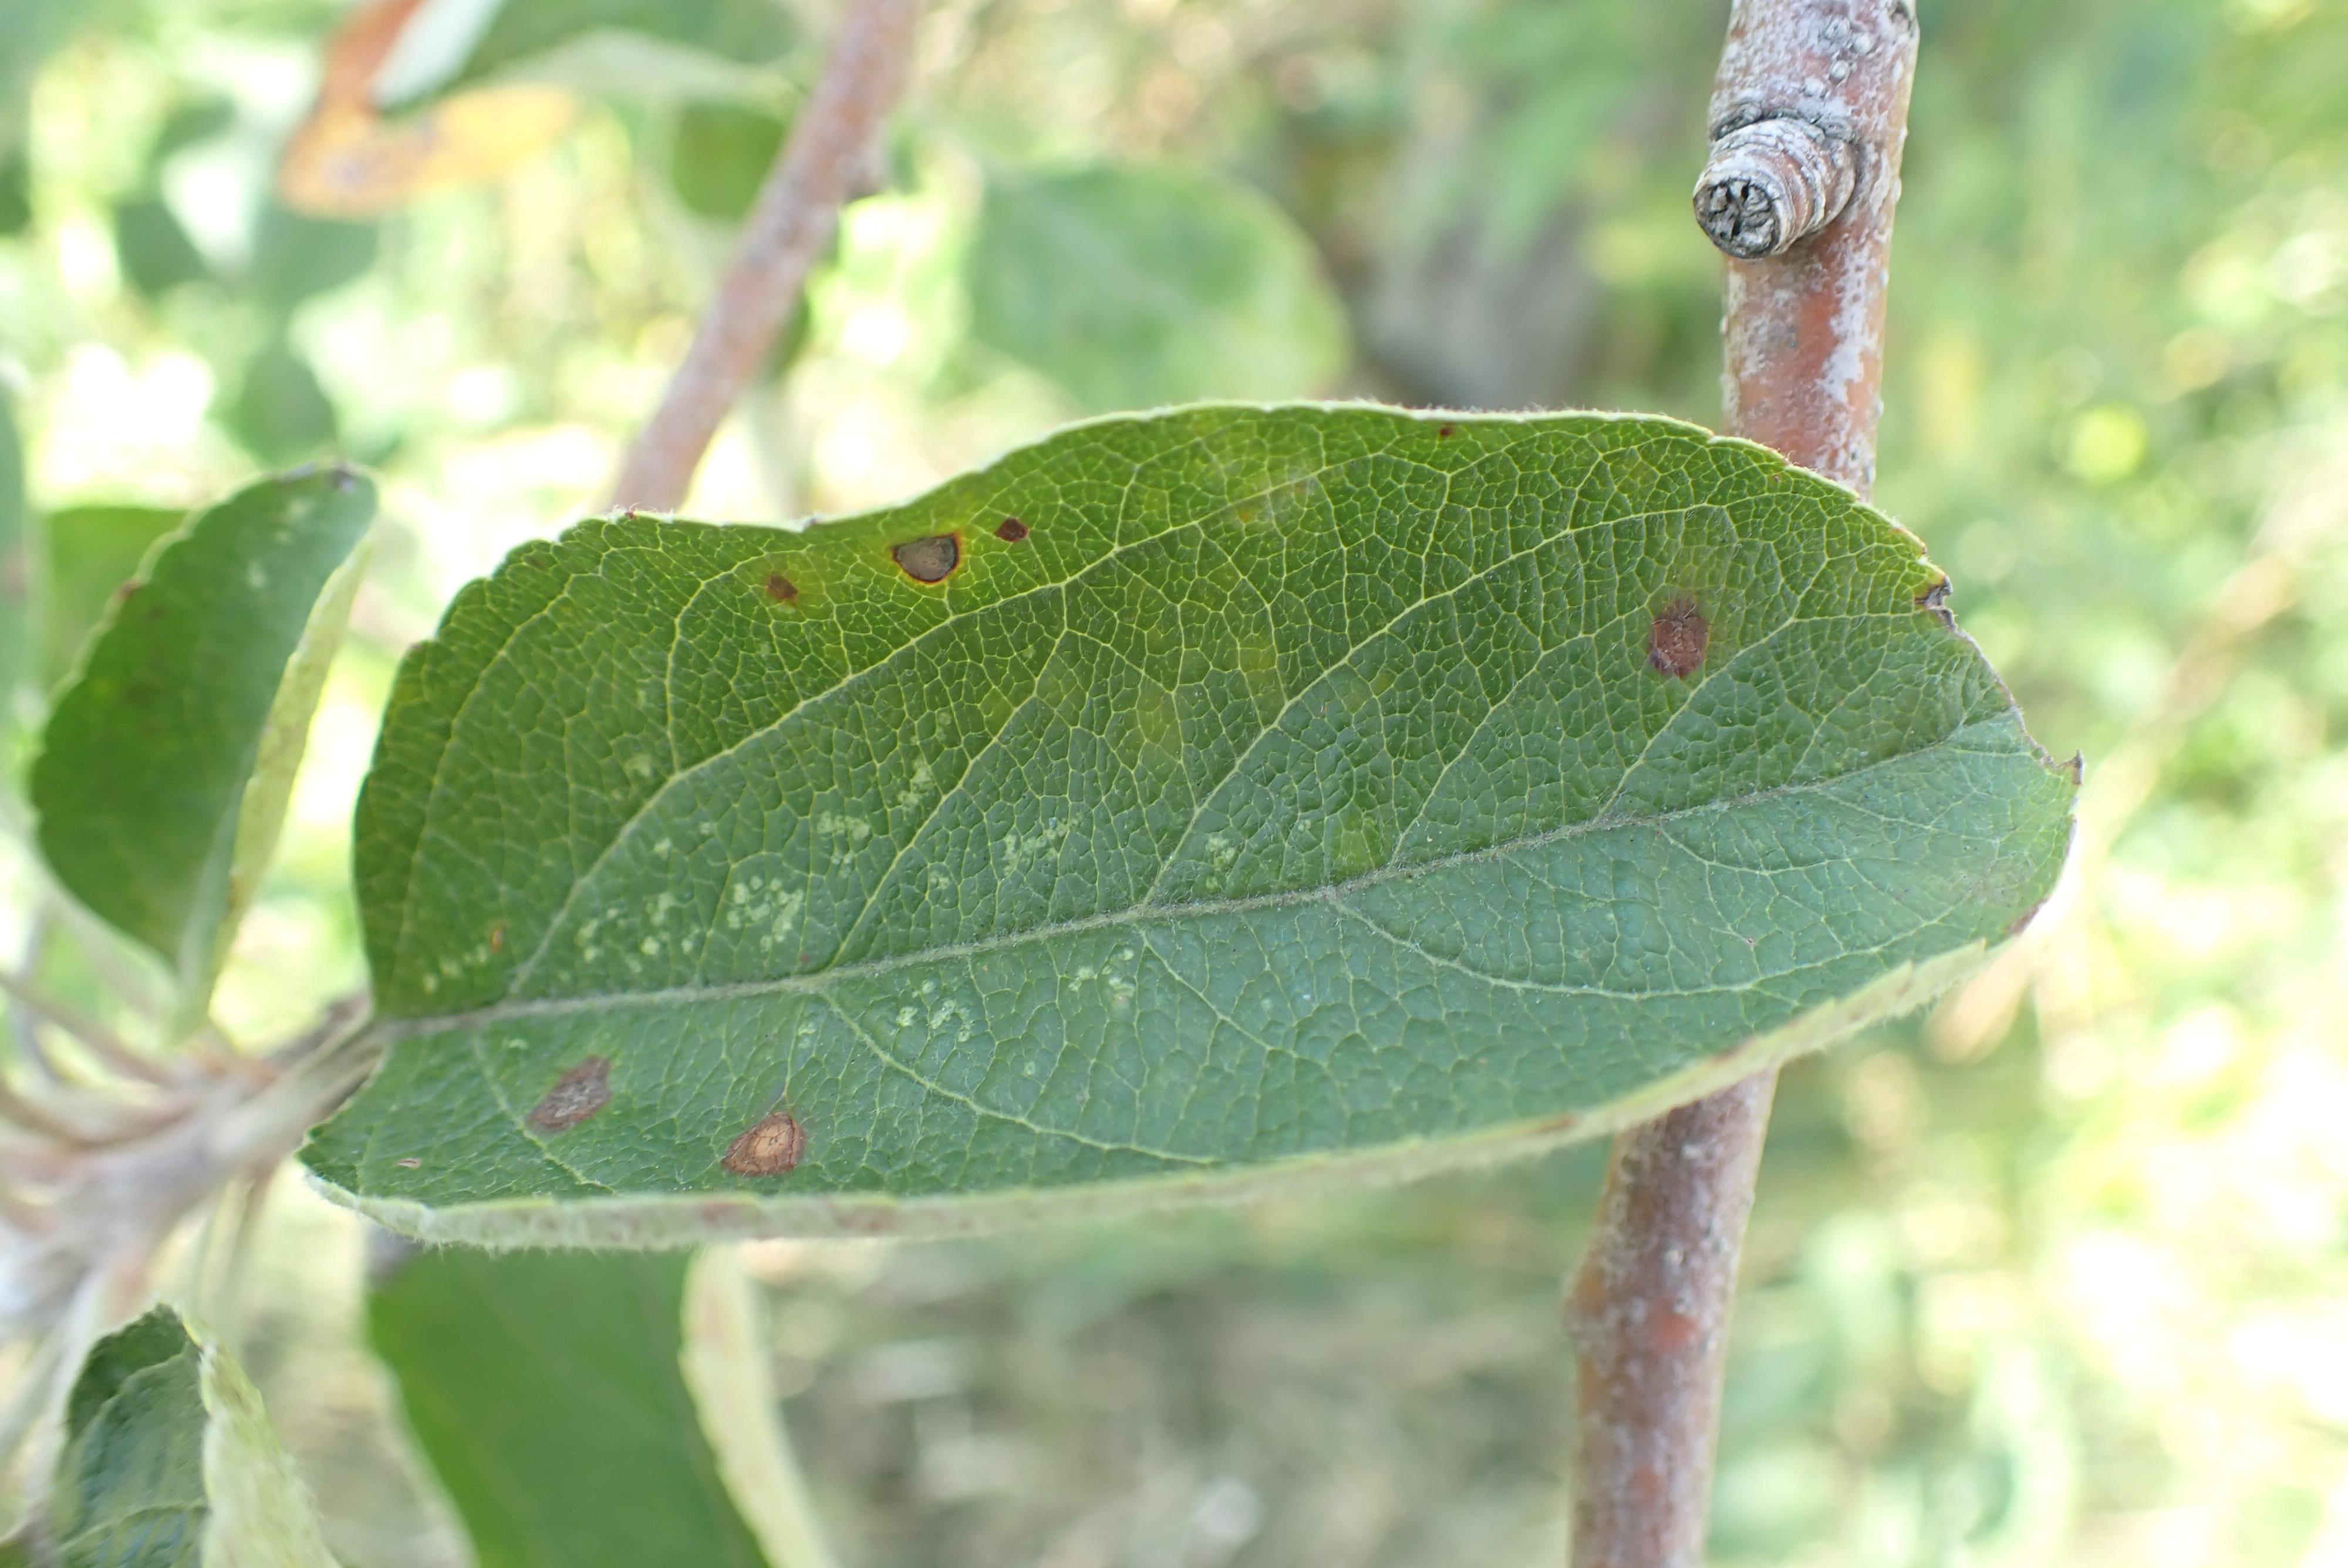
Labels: frog_eye_leaf_spot, complex